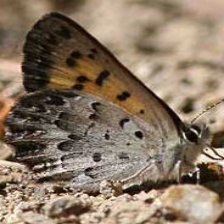
Species: COPPER TAIL